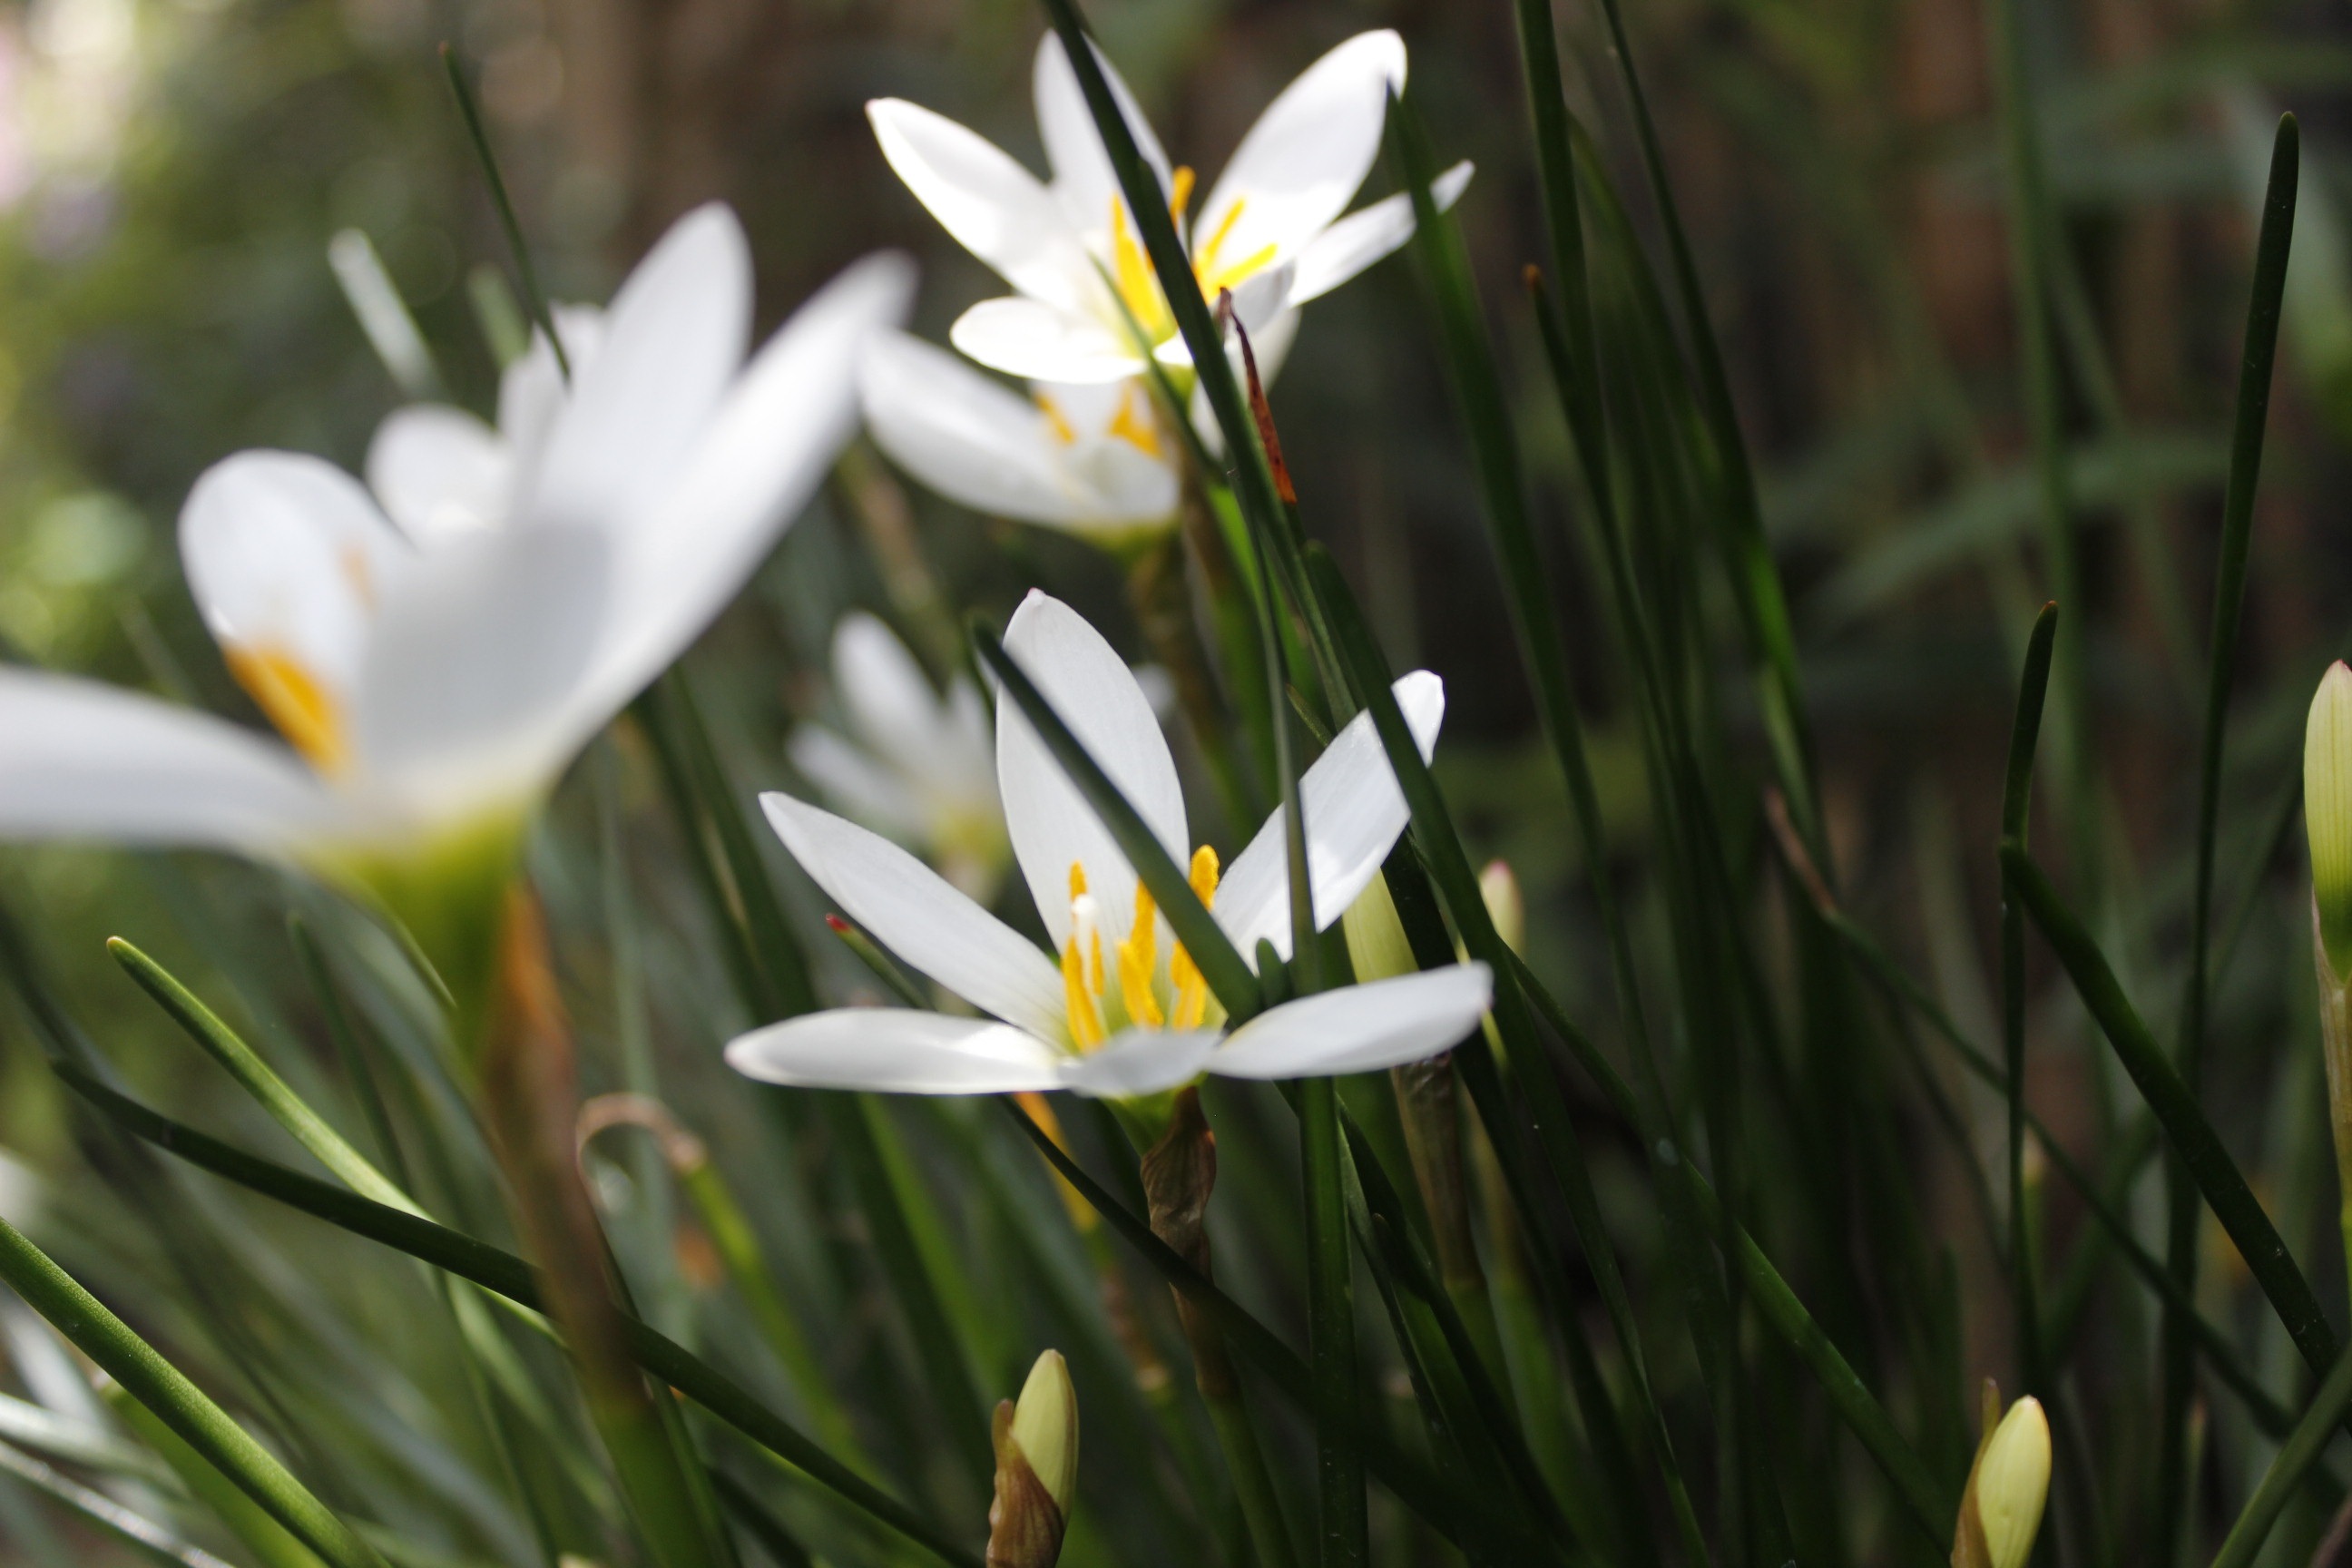
nature, grass, blossom, plant, white, meadow, flower, bloom, floral, fresh, botany, yellow, garden, flora, freshness, wildflower, flowers, petals, narcissus, crocus, snowdrop, macro photography, flowering plant, land plant